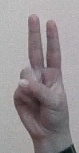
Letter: taa